Korean mythology

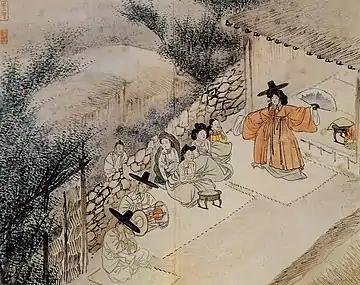
Meeting in a beige setting, the shaman wears orange.

The shamanic narratives are works of oral literature sung during "gut"—the Korean term for large-scale shamanic rituals—which constitute the mythology of Korean shamanism, the indigenous polytheistic religion of the country.